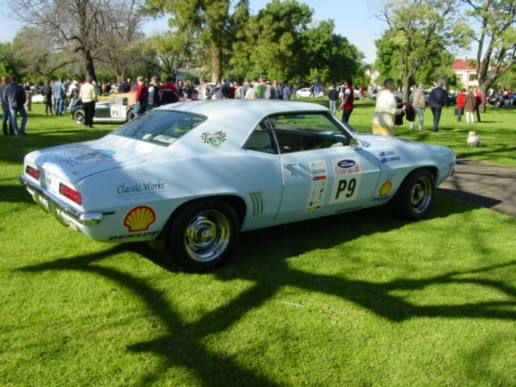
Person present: No